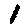
Label: 1